Trinity Blood

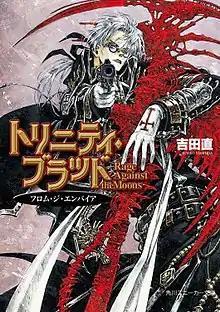
First volume cover, featuring Abel Nightroad

is a series of Japanese light novels written by Sunao Yoshida with illustrations by Thores Shibamoto and originally serialized in "The Sneaker". Set 900 years after an apocalyptic war between humans and vampires, the series focuses on the ongoing cold war between the Vatican, the human government, and the "New Human Empire", the government of the vampiric Methuselah. Fighting on the Vatican's side is Abel Nightroad, a Crusnik—a vampire that feeds on vampires. The novels blend science fiction, fantasy, and political intrigue, with some in the Vatican and the Empire striving for peace, and the Rosen Kreuz Order doing anything in its power to stop it.